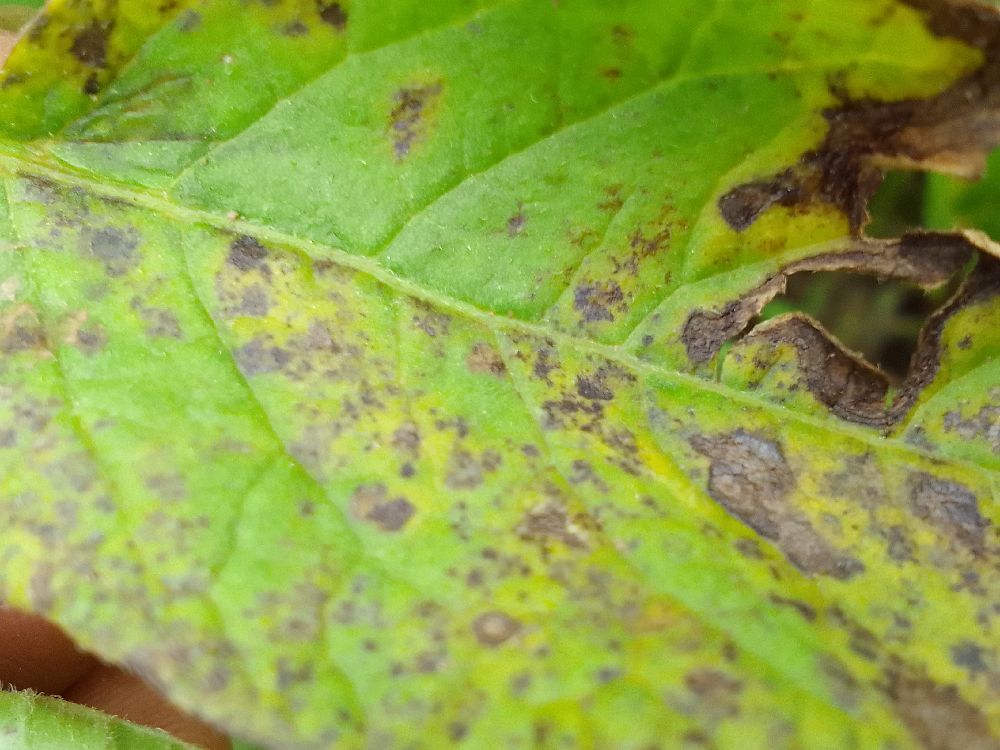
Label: Early blight